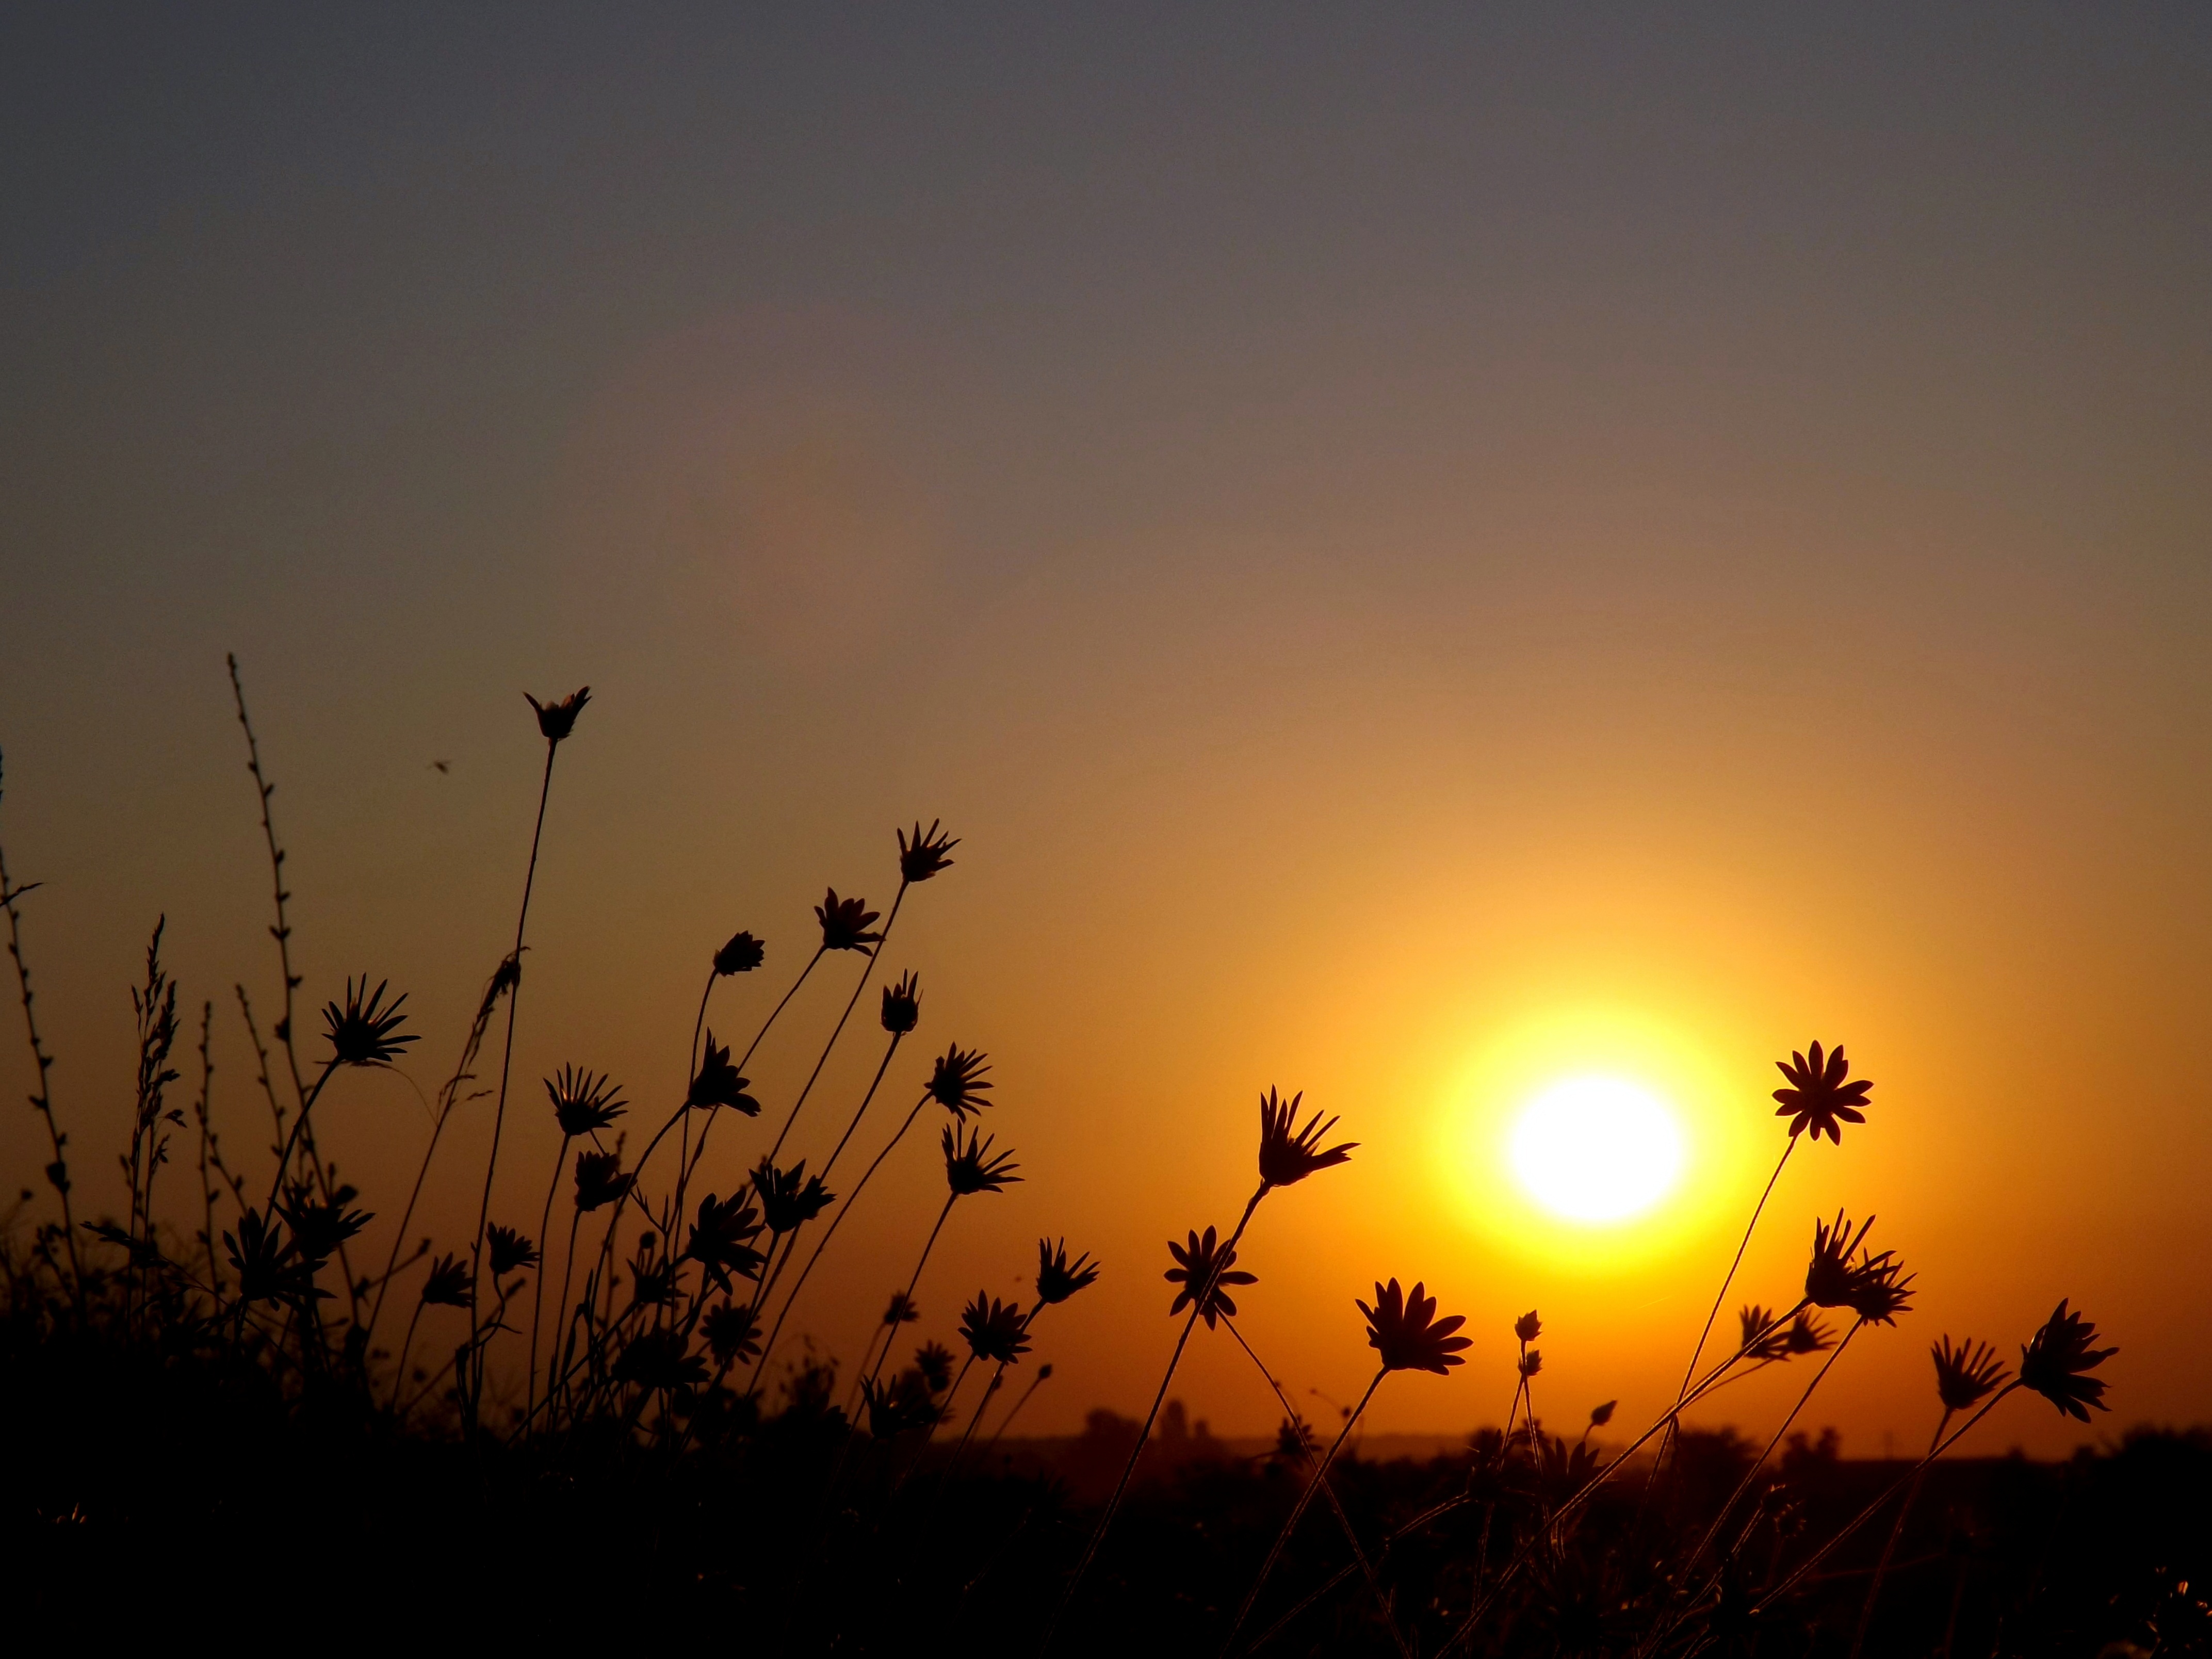
landscape, nature, horizon, cloud, sky, sun, sunrise, sunset, field, prairie, sunlight, morning, dawn, dusk, evening, red, savanna, flowers, east, afterglow, atmospheric phenomenon